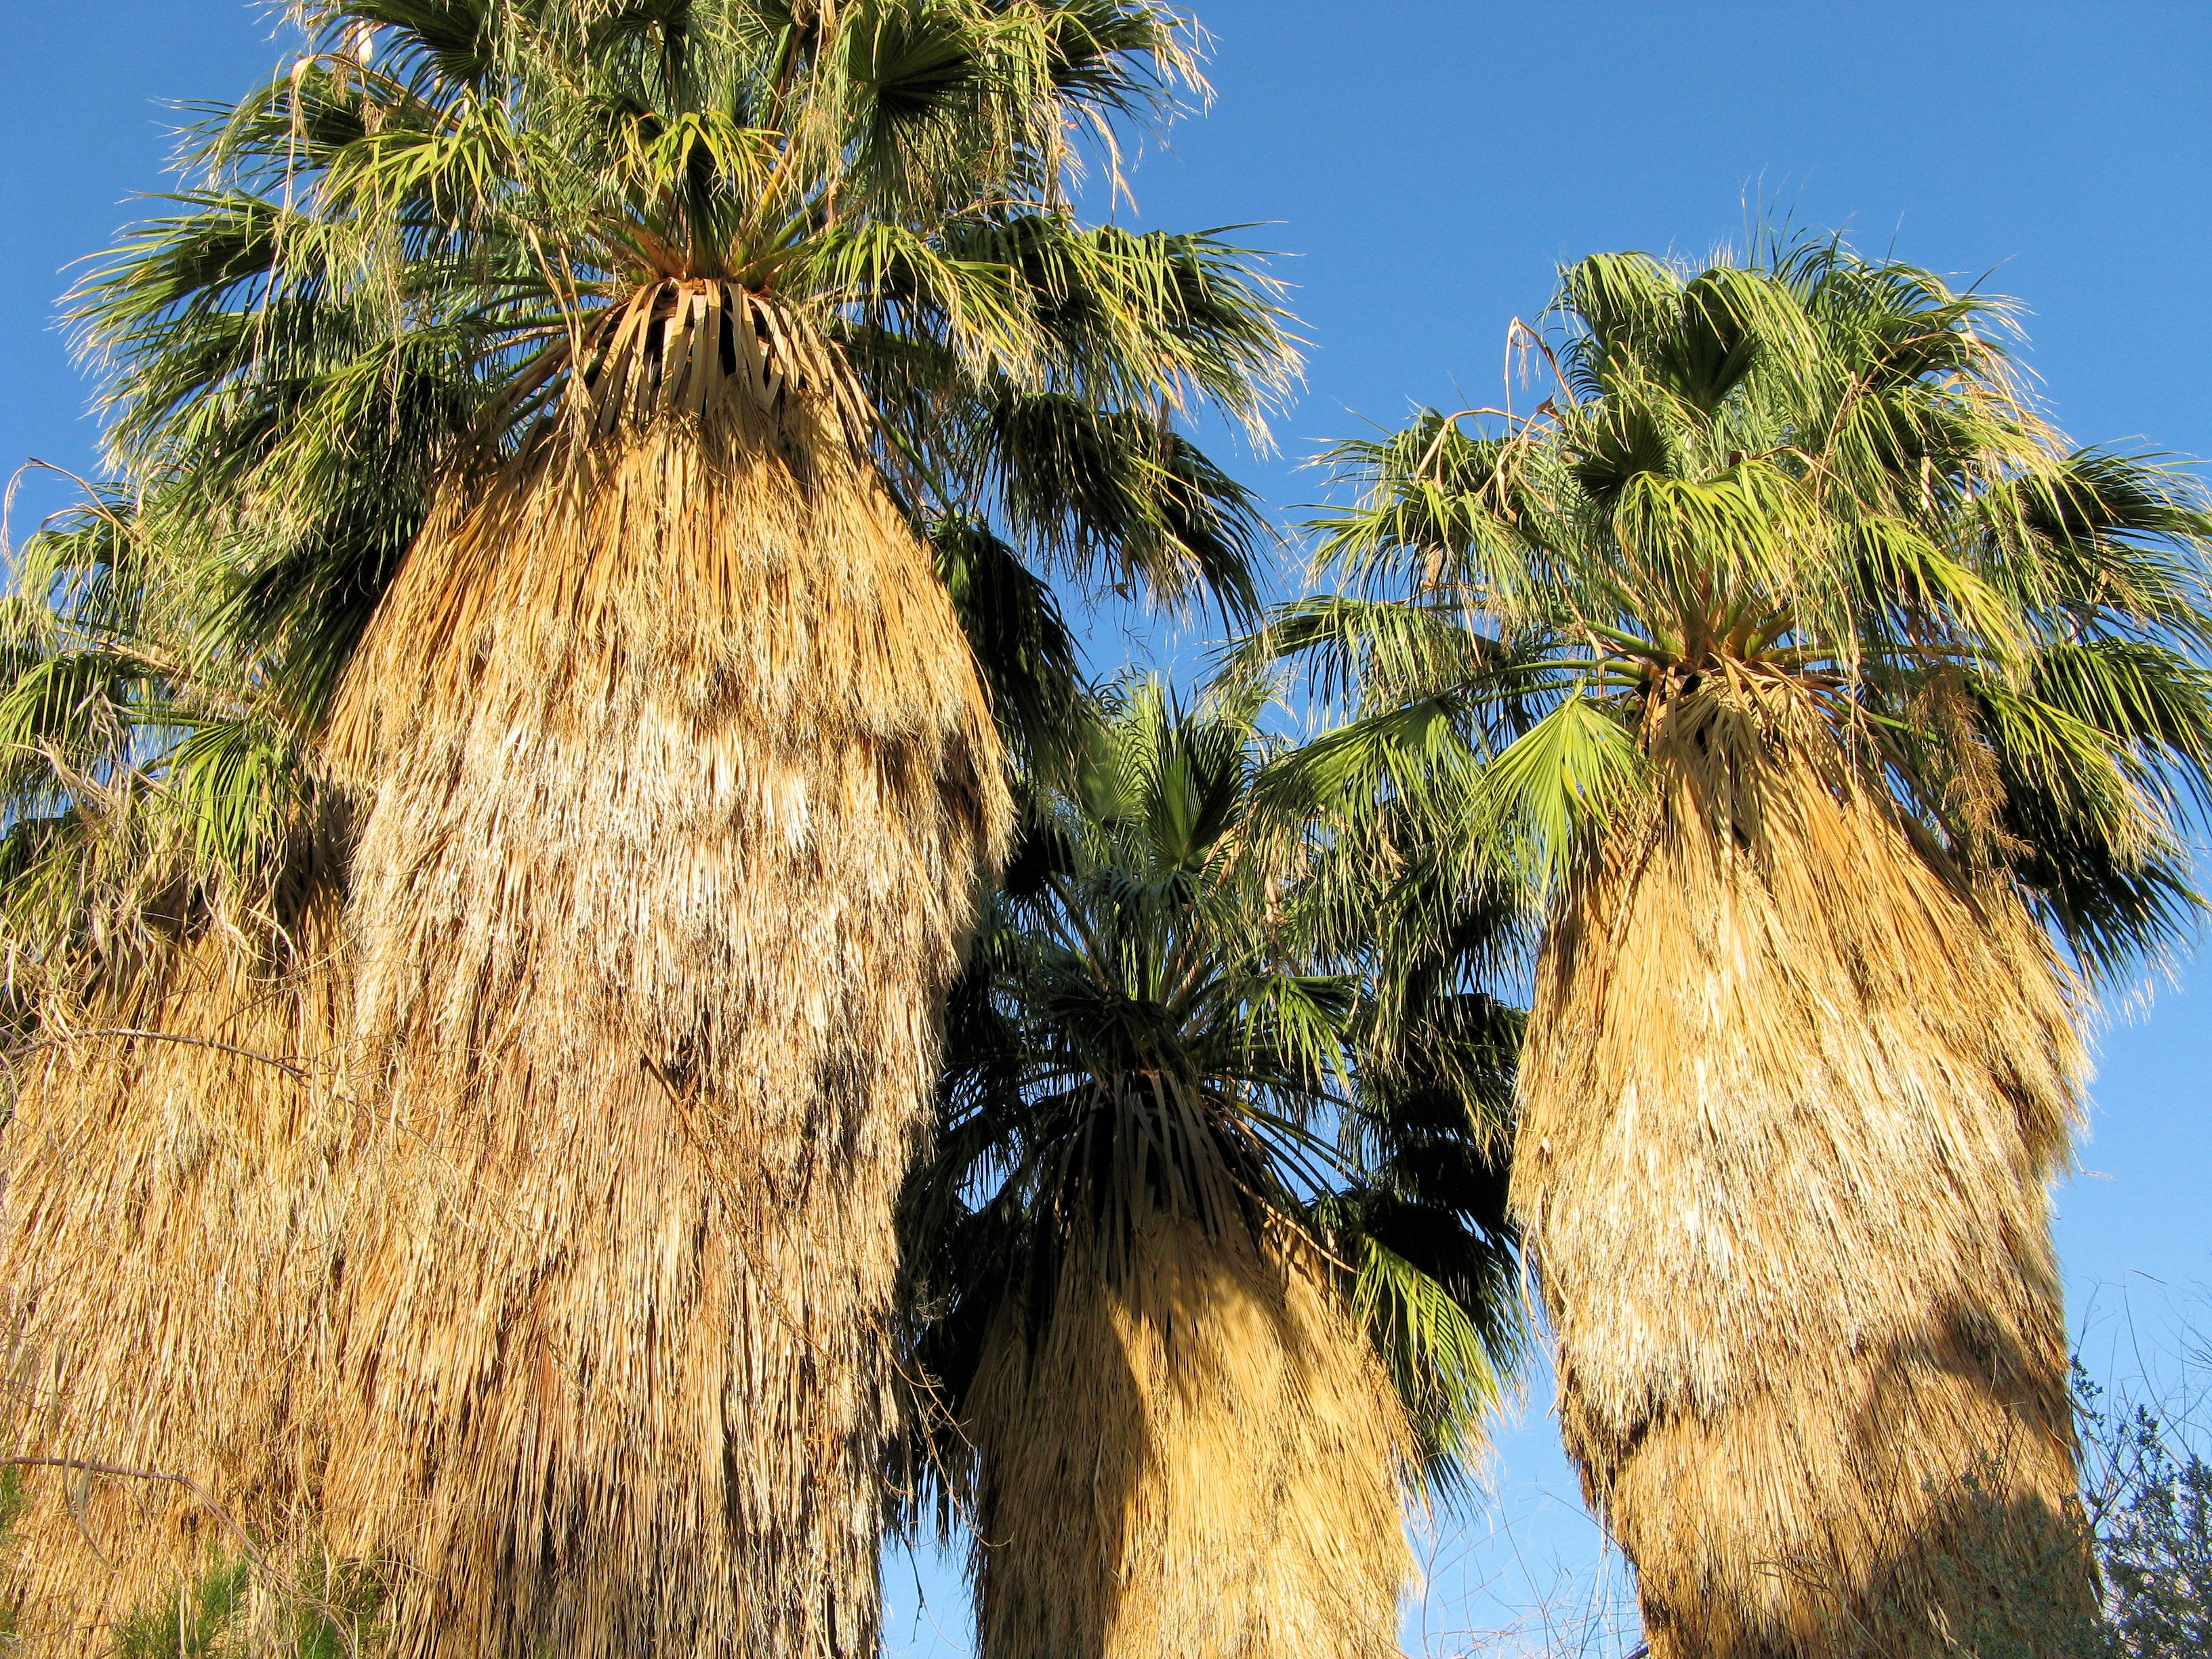
tree, nature, grass, plant, leaf, flower, trunk, tropical, botany, flora, palms, palm trees, flowering plant, woody plant, land plant, arecales, palm family